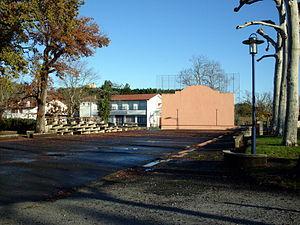
Saint-Lon-les-Mines, pelote basque
Saint-Lon-les-Mines est une commune française située dans le département des Landes en région Nouvelle-Aquitaine.